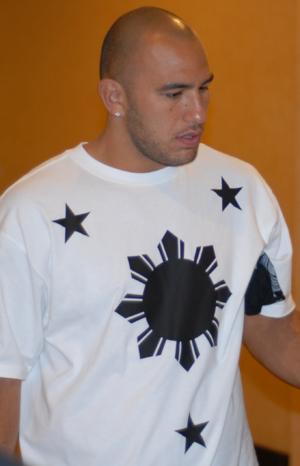
Brandon Michael Vera,